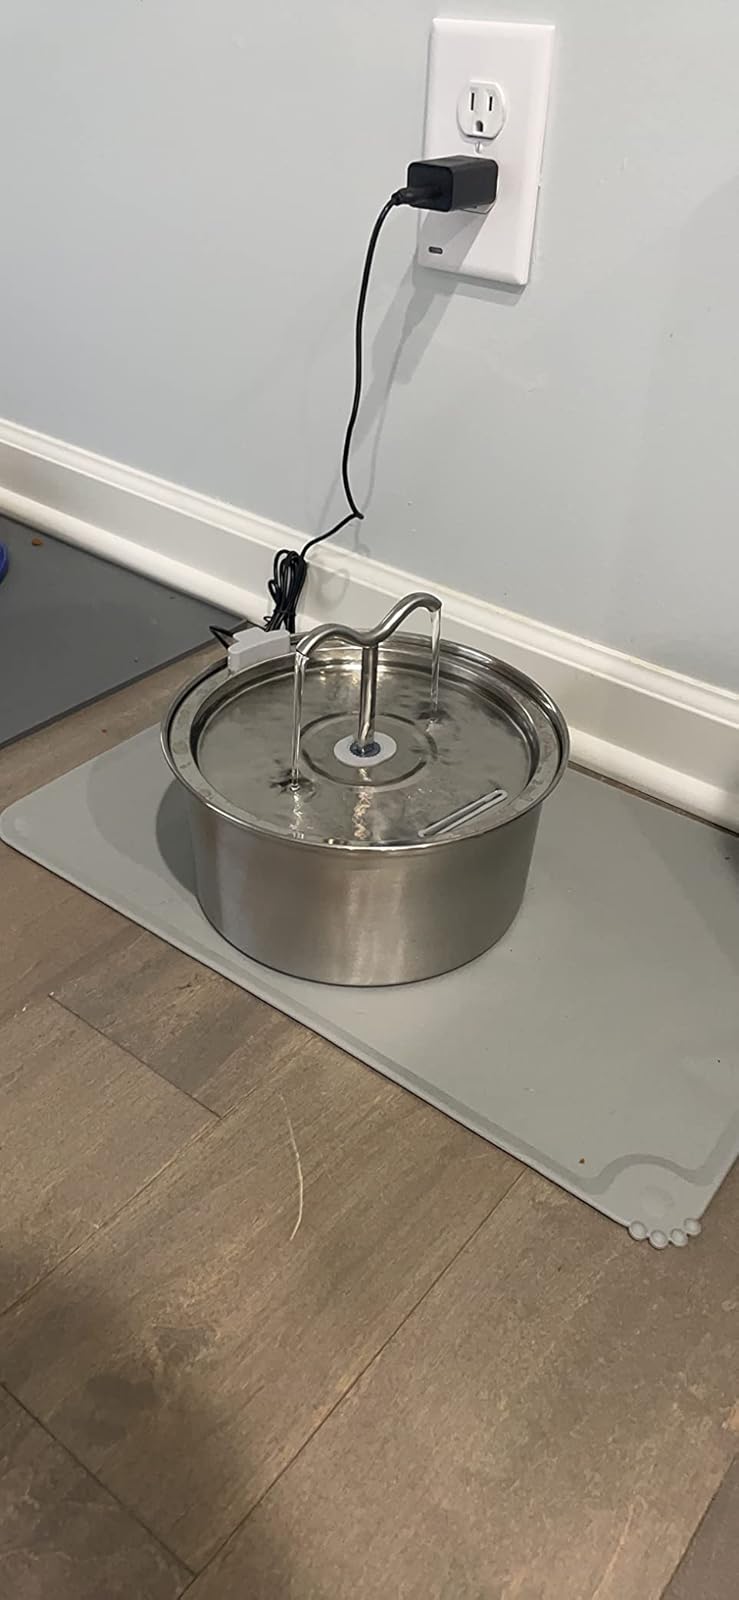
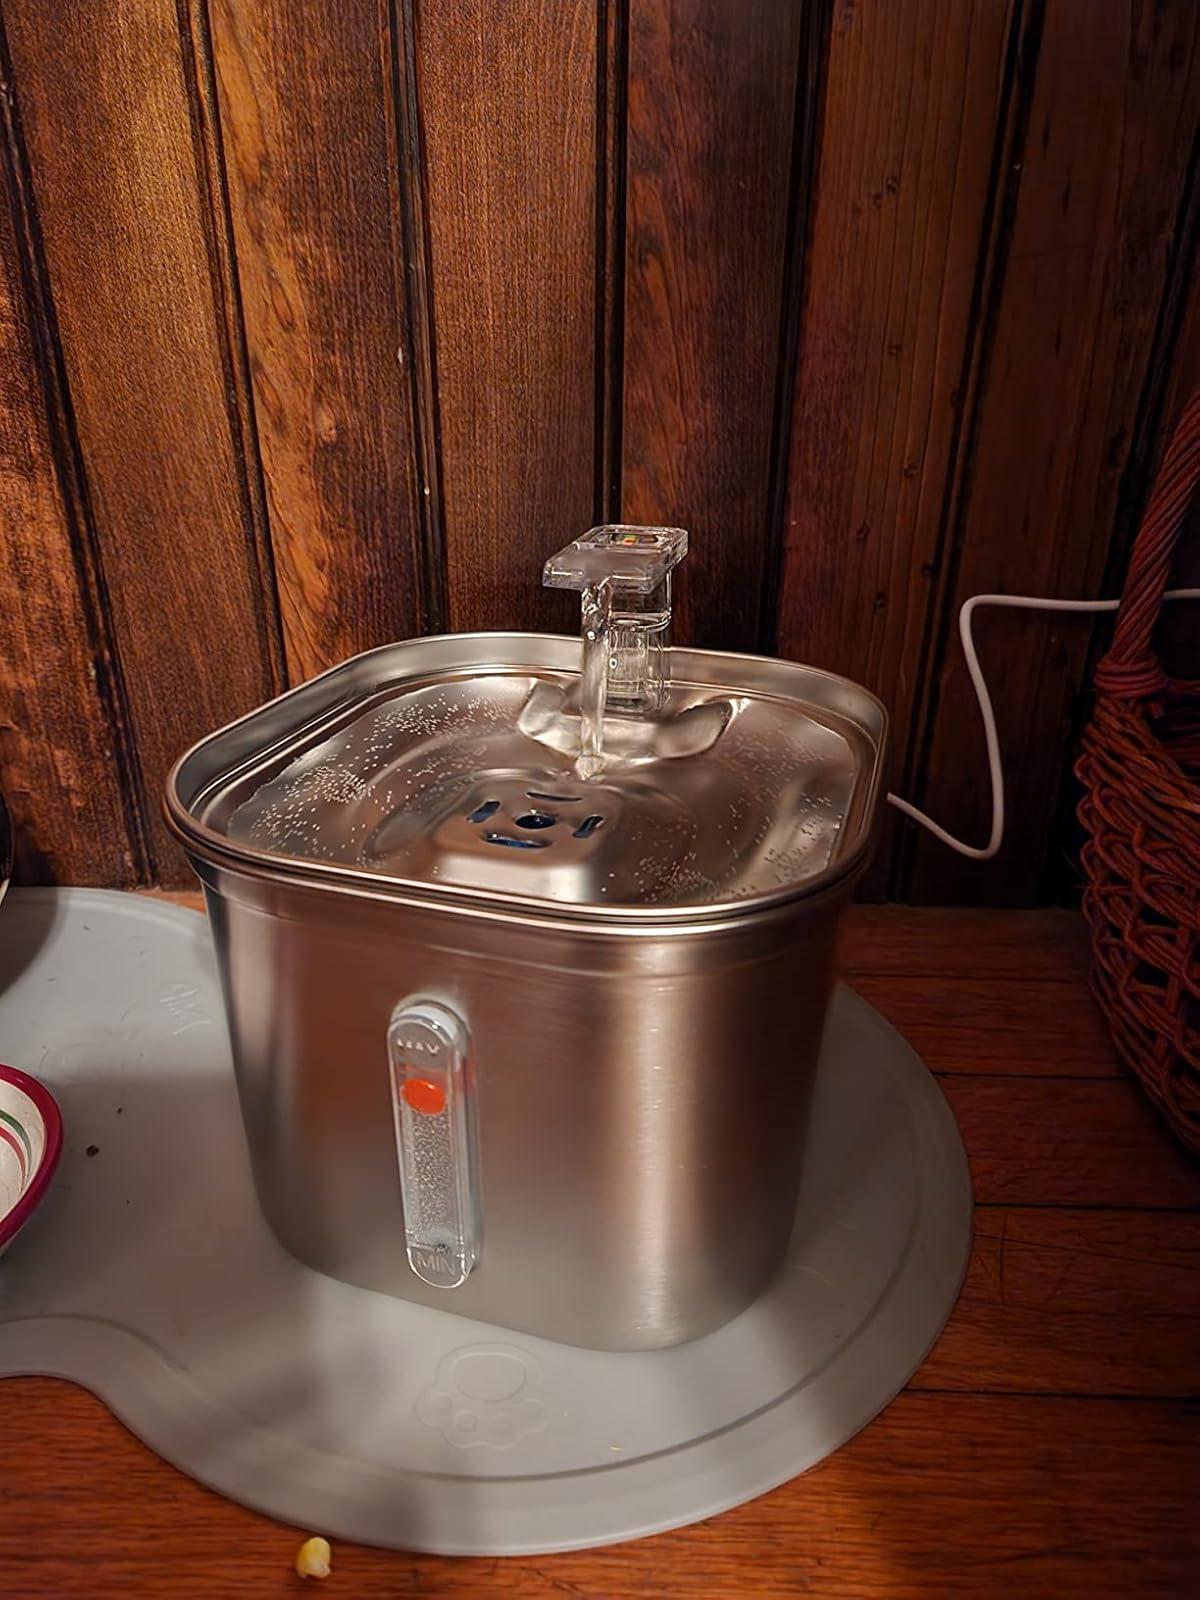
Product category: items_bowl
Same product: no